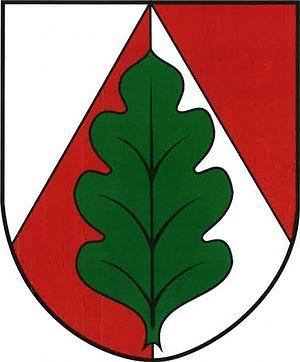
Panské Dubenky est une commune du district de Jihlava, dans la région de Vysočina, en République tchèque. Sa population s'élevait à 123 habitants en 2019.